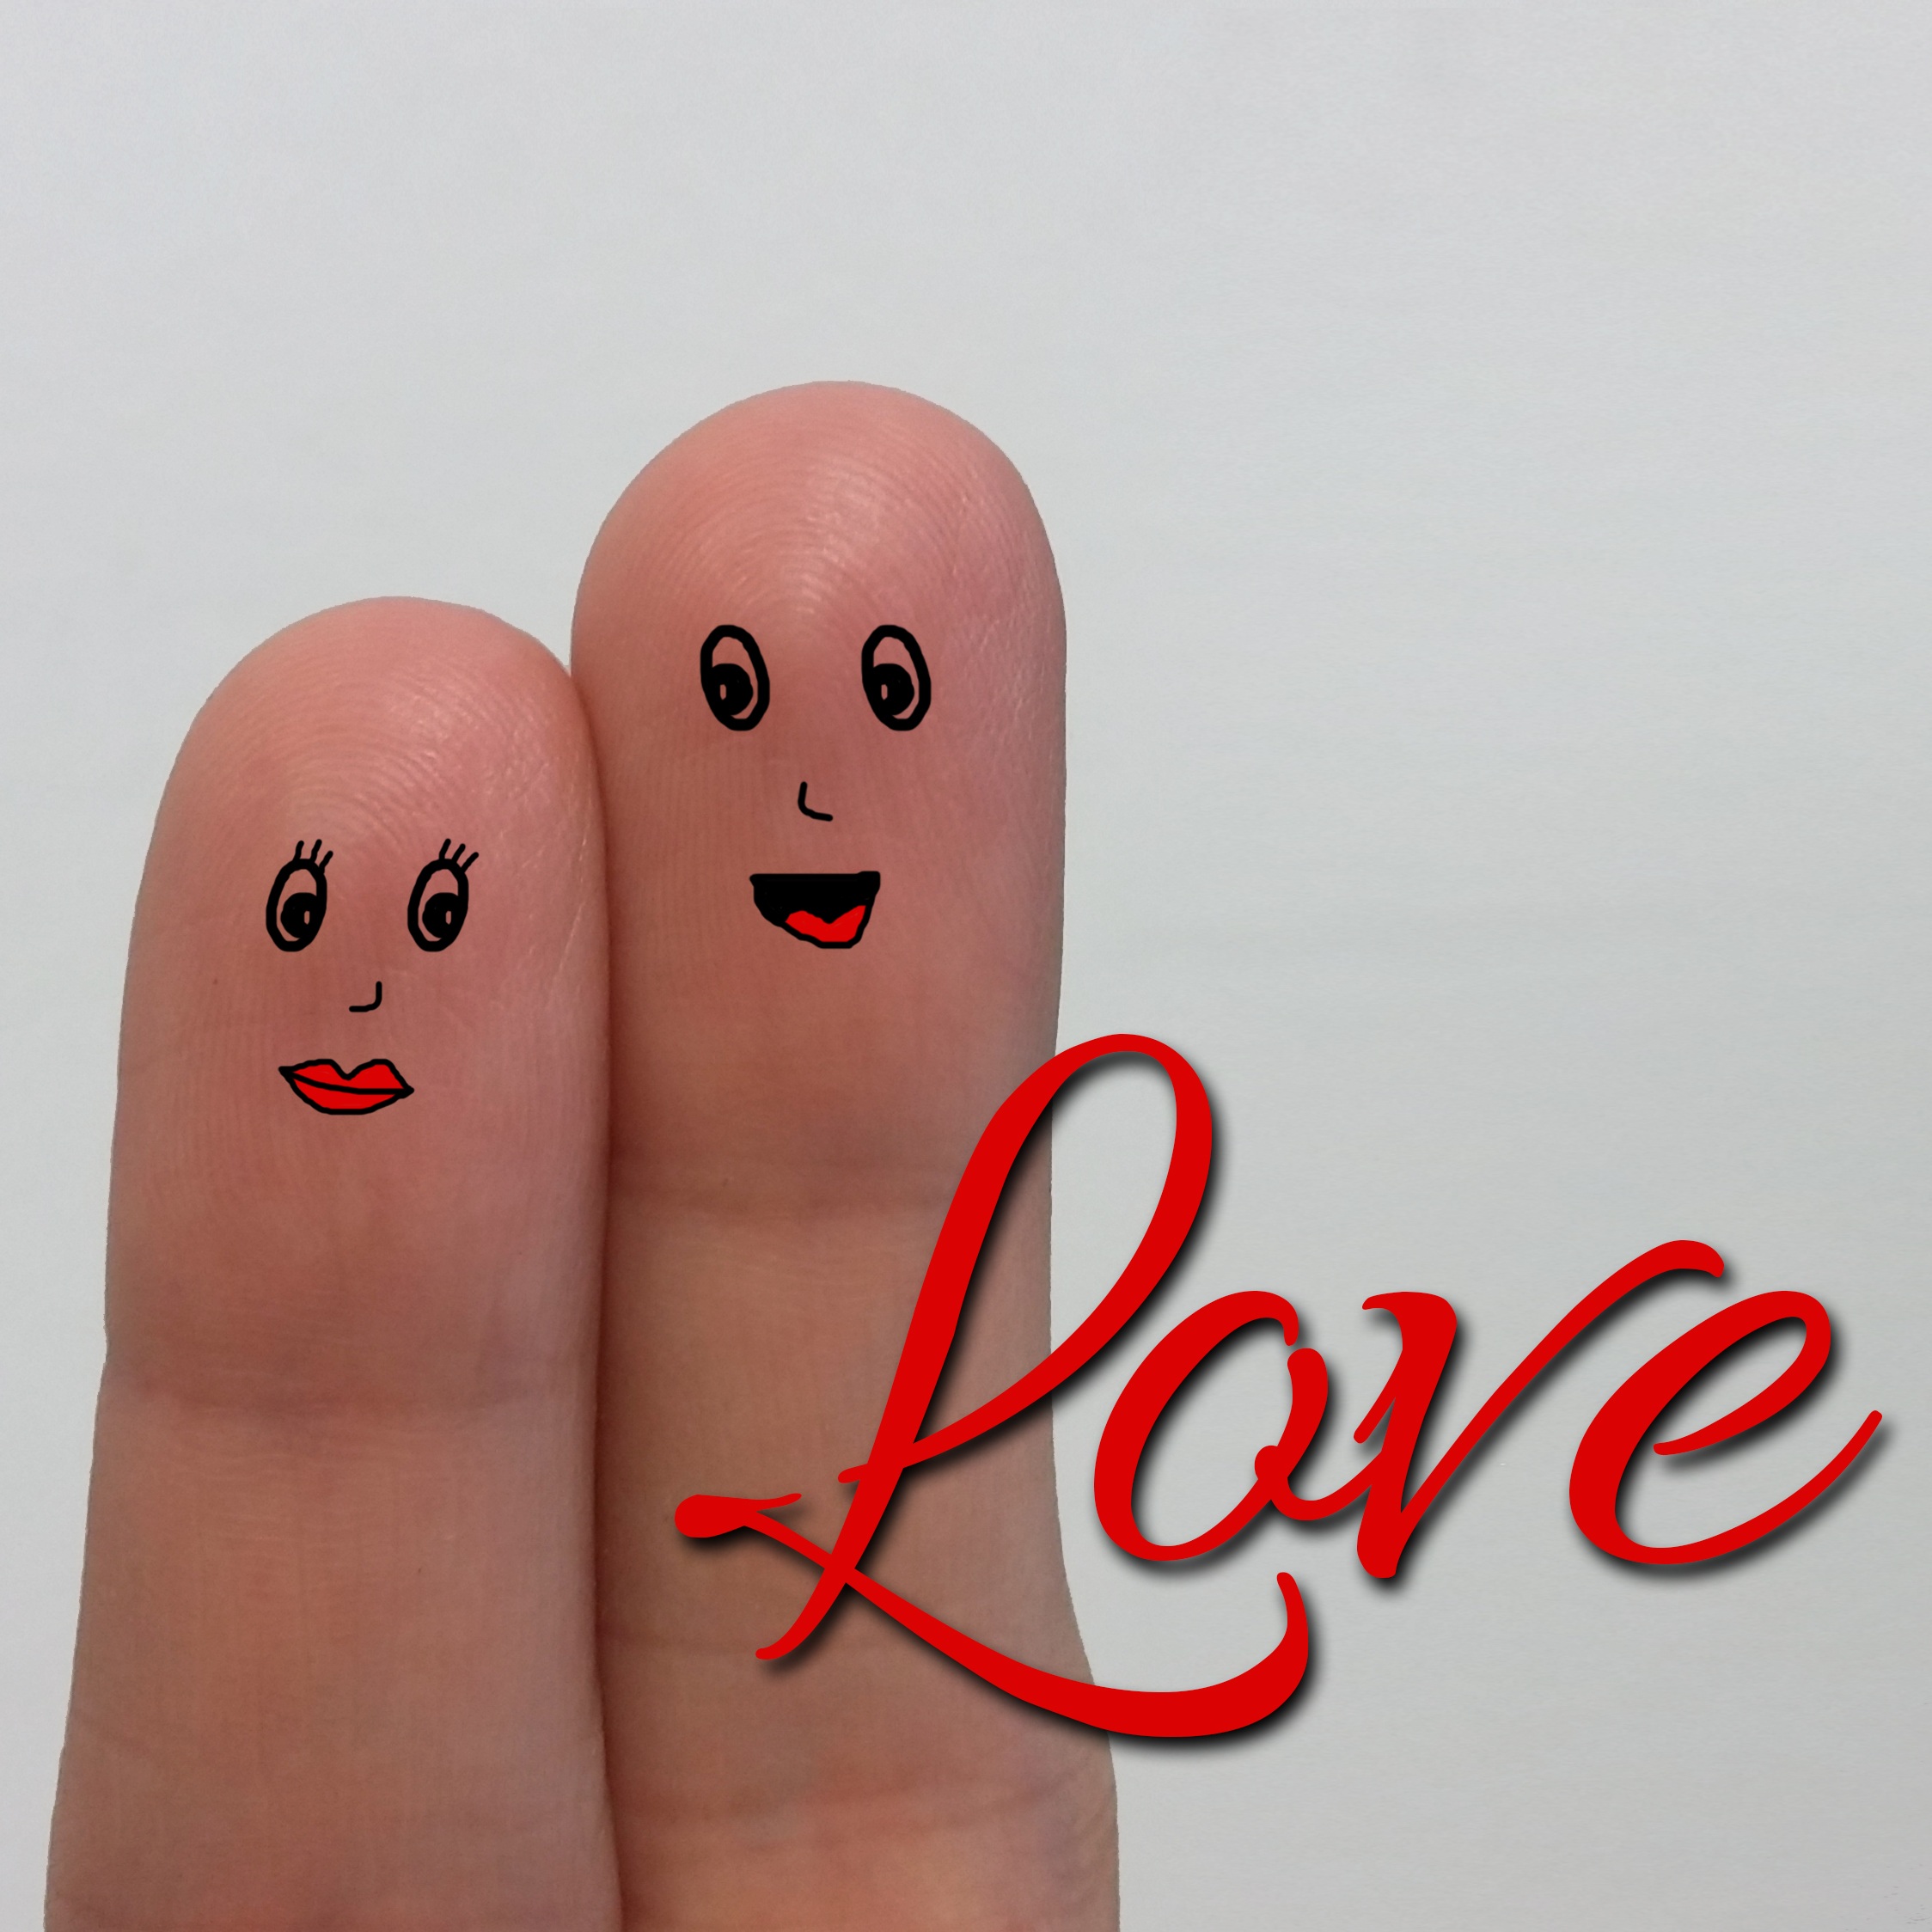
hand, leg, love, heart, finger, red, couple, romance, pink, wedding, nail, toy, marriage, engagement, human body, drawing, happiness, fingers, head, hearts, skin, passion, organ, anniversary, tooth, boyfriends, emotion, feeling, feelings, valentine's day, smilies, truelove, newlyweds, red heart, spouses